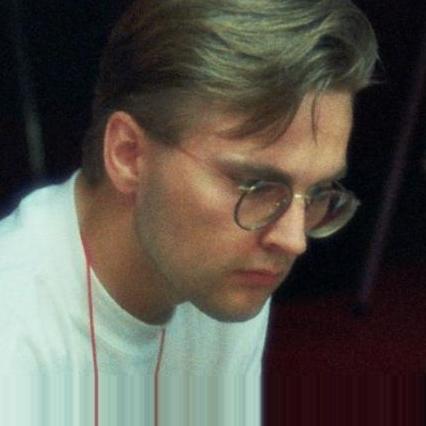
Age: 23